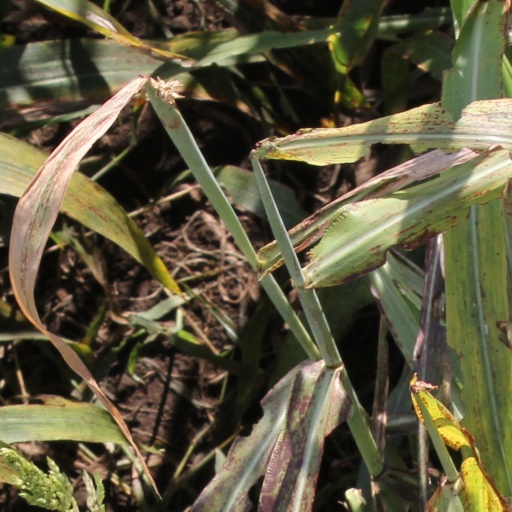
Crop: sorghum